Hoop Pines, Bald Hills

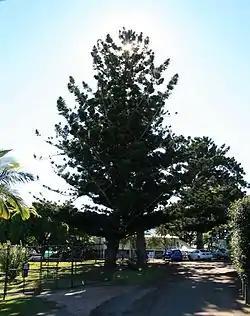
Hoop Pines, 2009

The Hoop Pines are a heritage-listed pair of "Araucaria cunninghamii" trees at 34 Strathpine Road, Bald Hills, City of Brisbane, Queensland, Australia. They were added to the Queensland Heritage Register on 22 February 2002.